Karen Chen

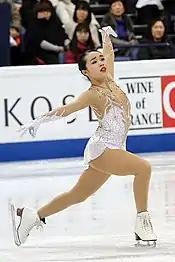

Chen began her season at the 2016 CS U.S. Classic, placing third behind Japan's Satoko Miyahara and the United States' Mariah Bell.